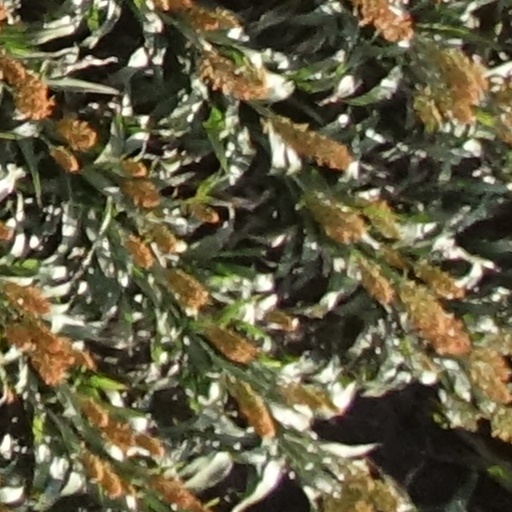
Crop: sorghum